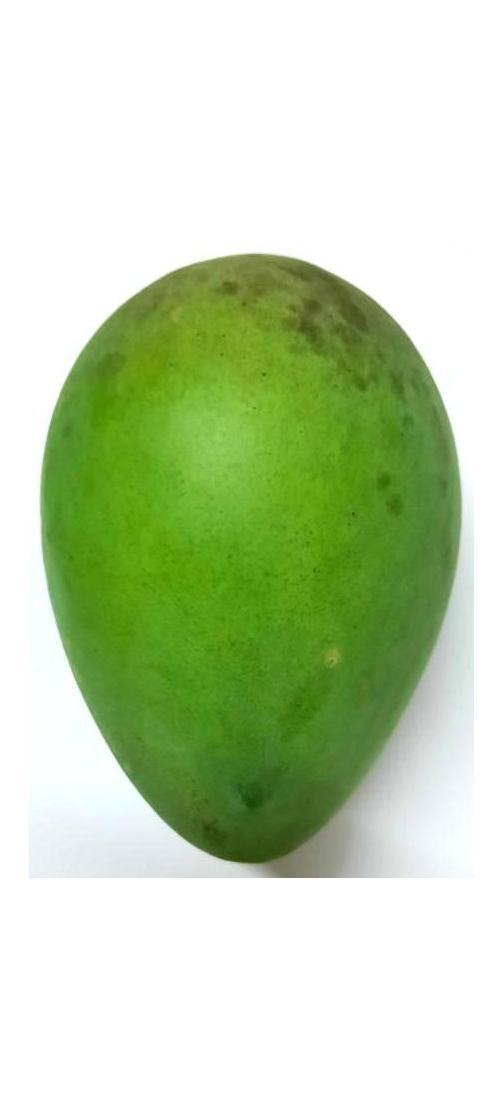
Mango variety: Harivanga